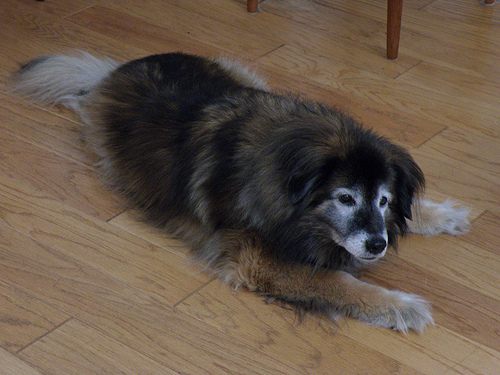
Animal: dog
Breed: leonberger